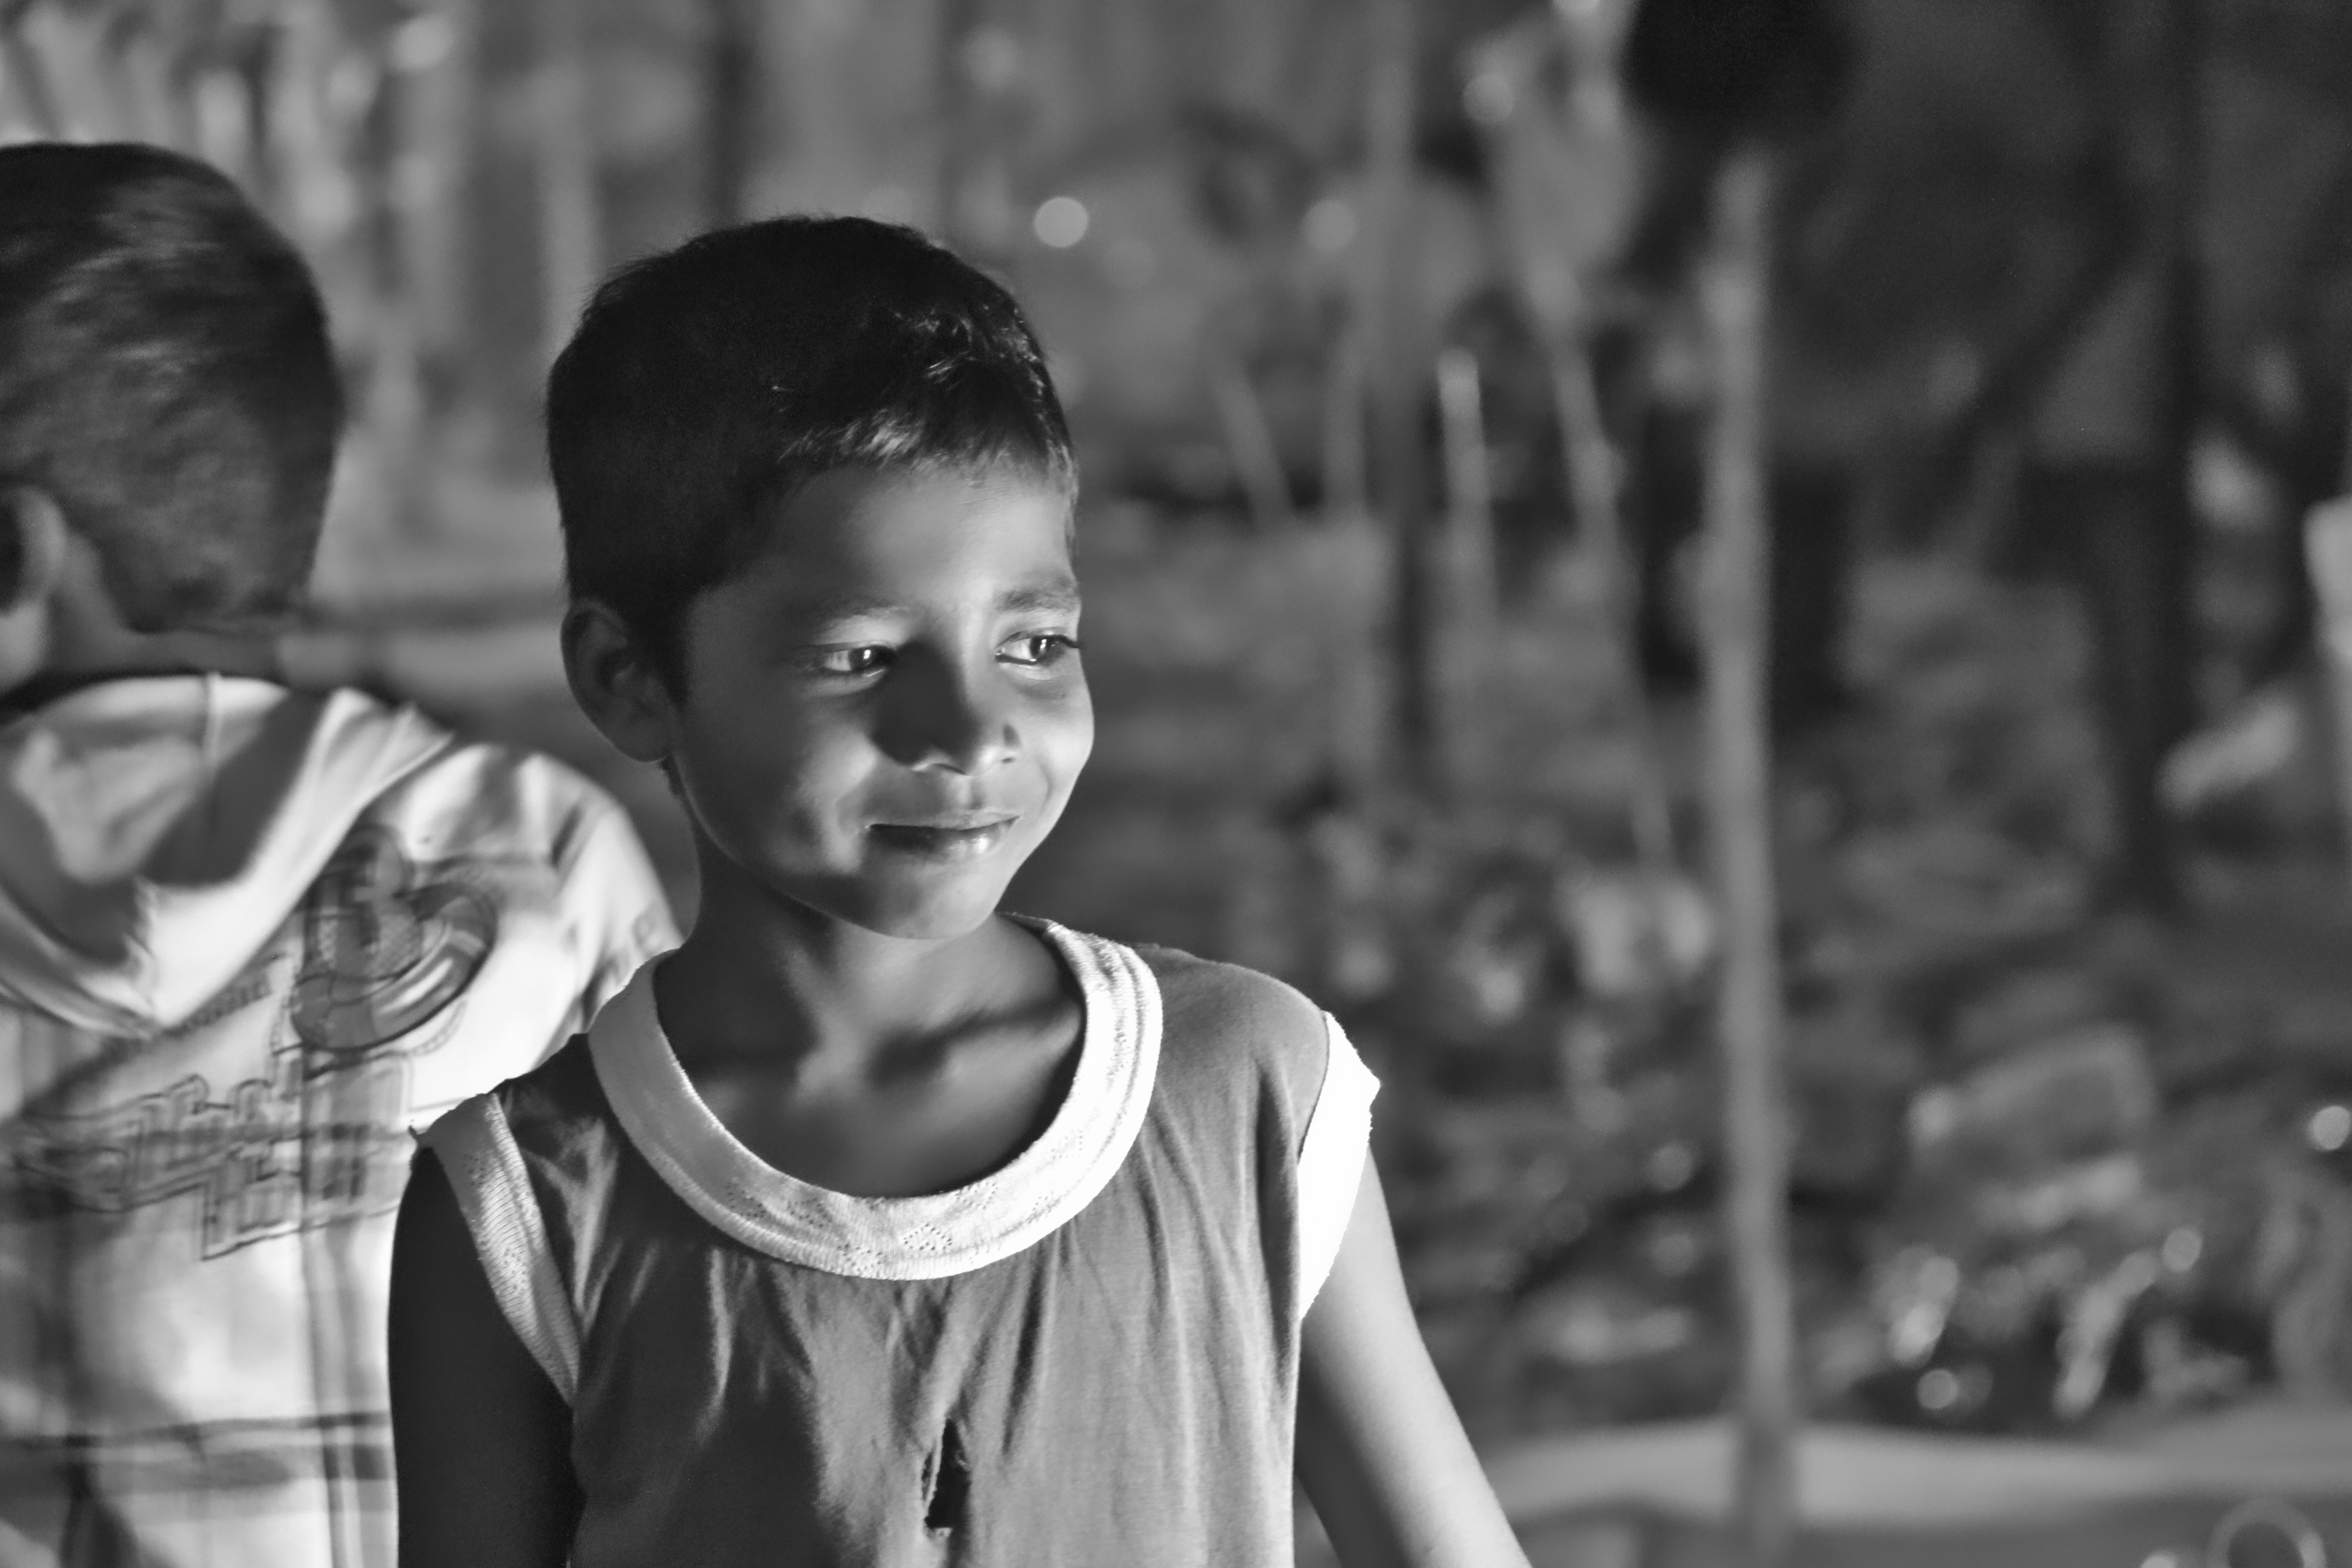
person, black and white, people, white, photography, male, portrait, spring, child, black, monochrome, photograph, beauty, monochrome photography, portrait photography